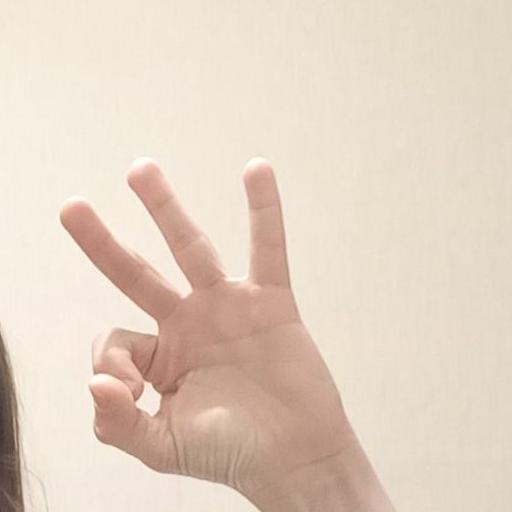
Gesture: ok